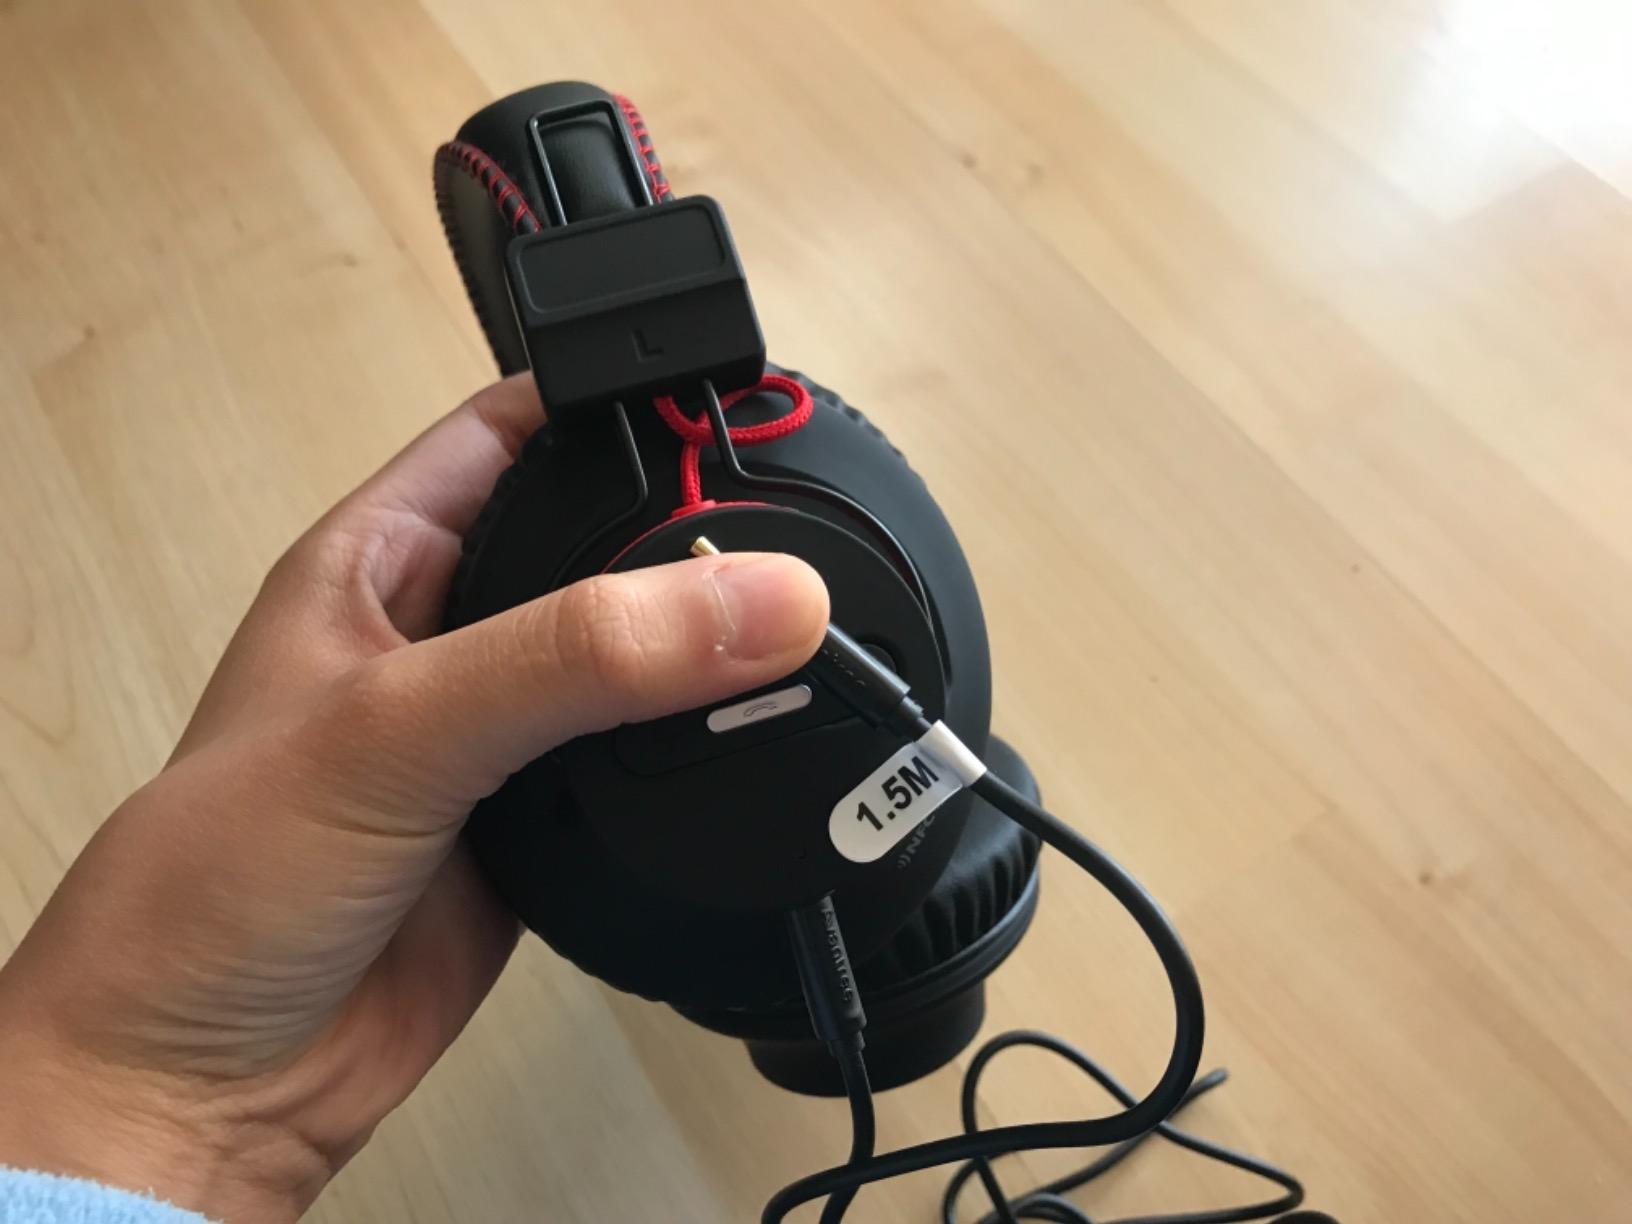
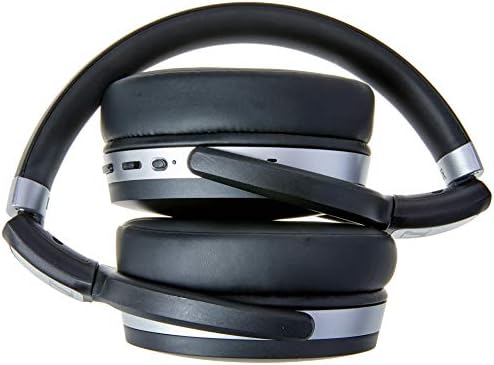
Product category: headphones
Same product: no